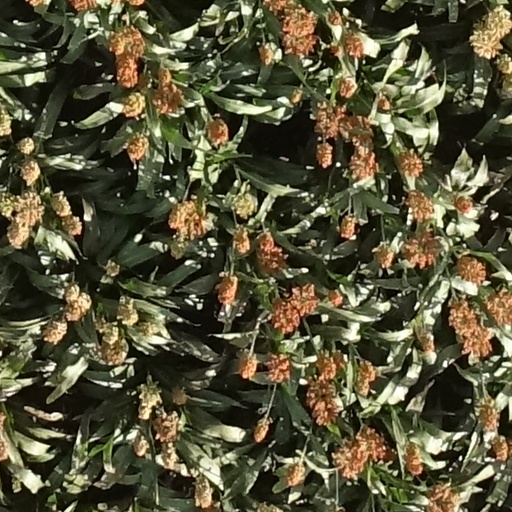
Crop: sorghum